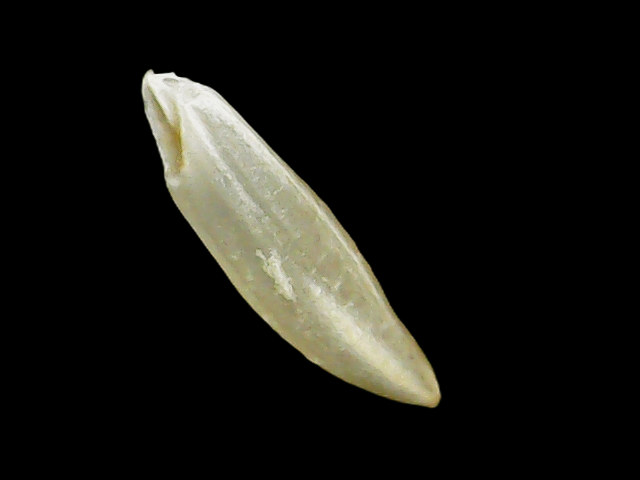
Rice variety: Binadhan25